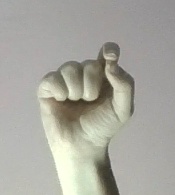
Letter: fa